Archery at the 2010 Central American and Caribbean Games

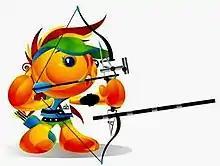
Archery Mascot at Mayagüez 2010

The Archery competition at the 2010 Central American and Caribbean Games was held in Mayagüez, Puerto Rico.